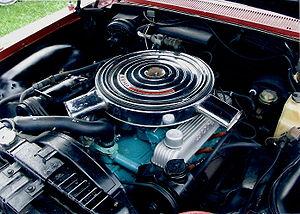
L'appellation Buick Wildcat a été utilisée pour la première fois en 1953 par le constructeur américain Buick sur une voiture prototype, puis en 1954 et 1955 sur deux autres voitures prototypes connues sous le nom de Wildcat II et Wildcat III.